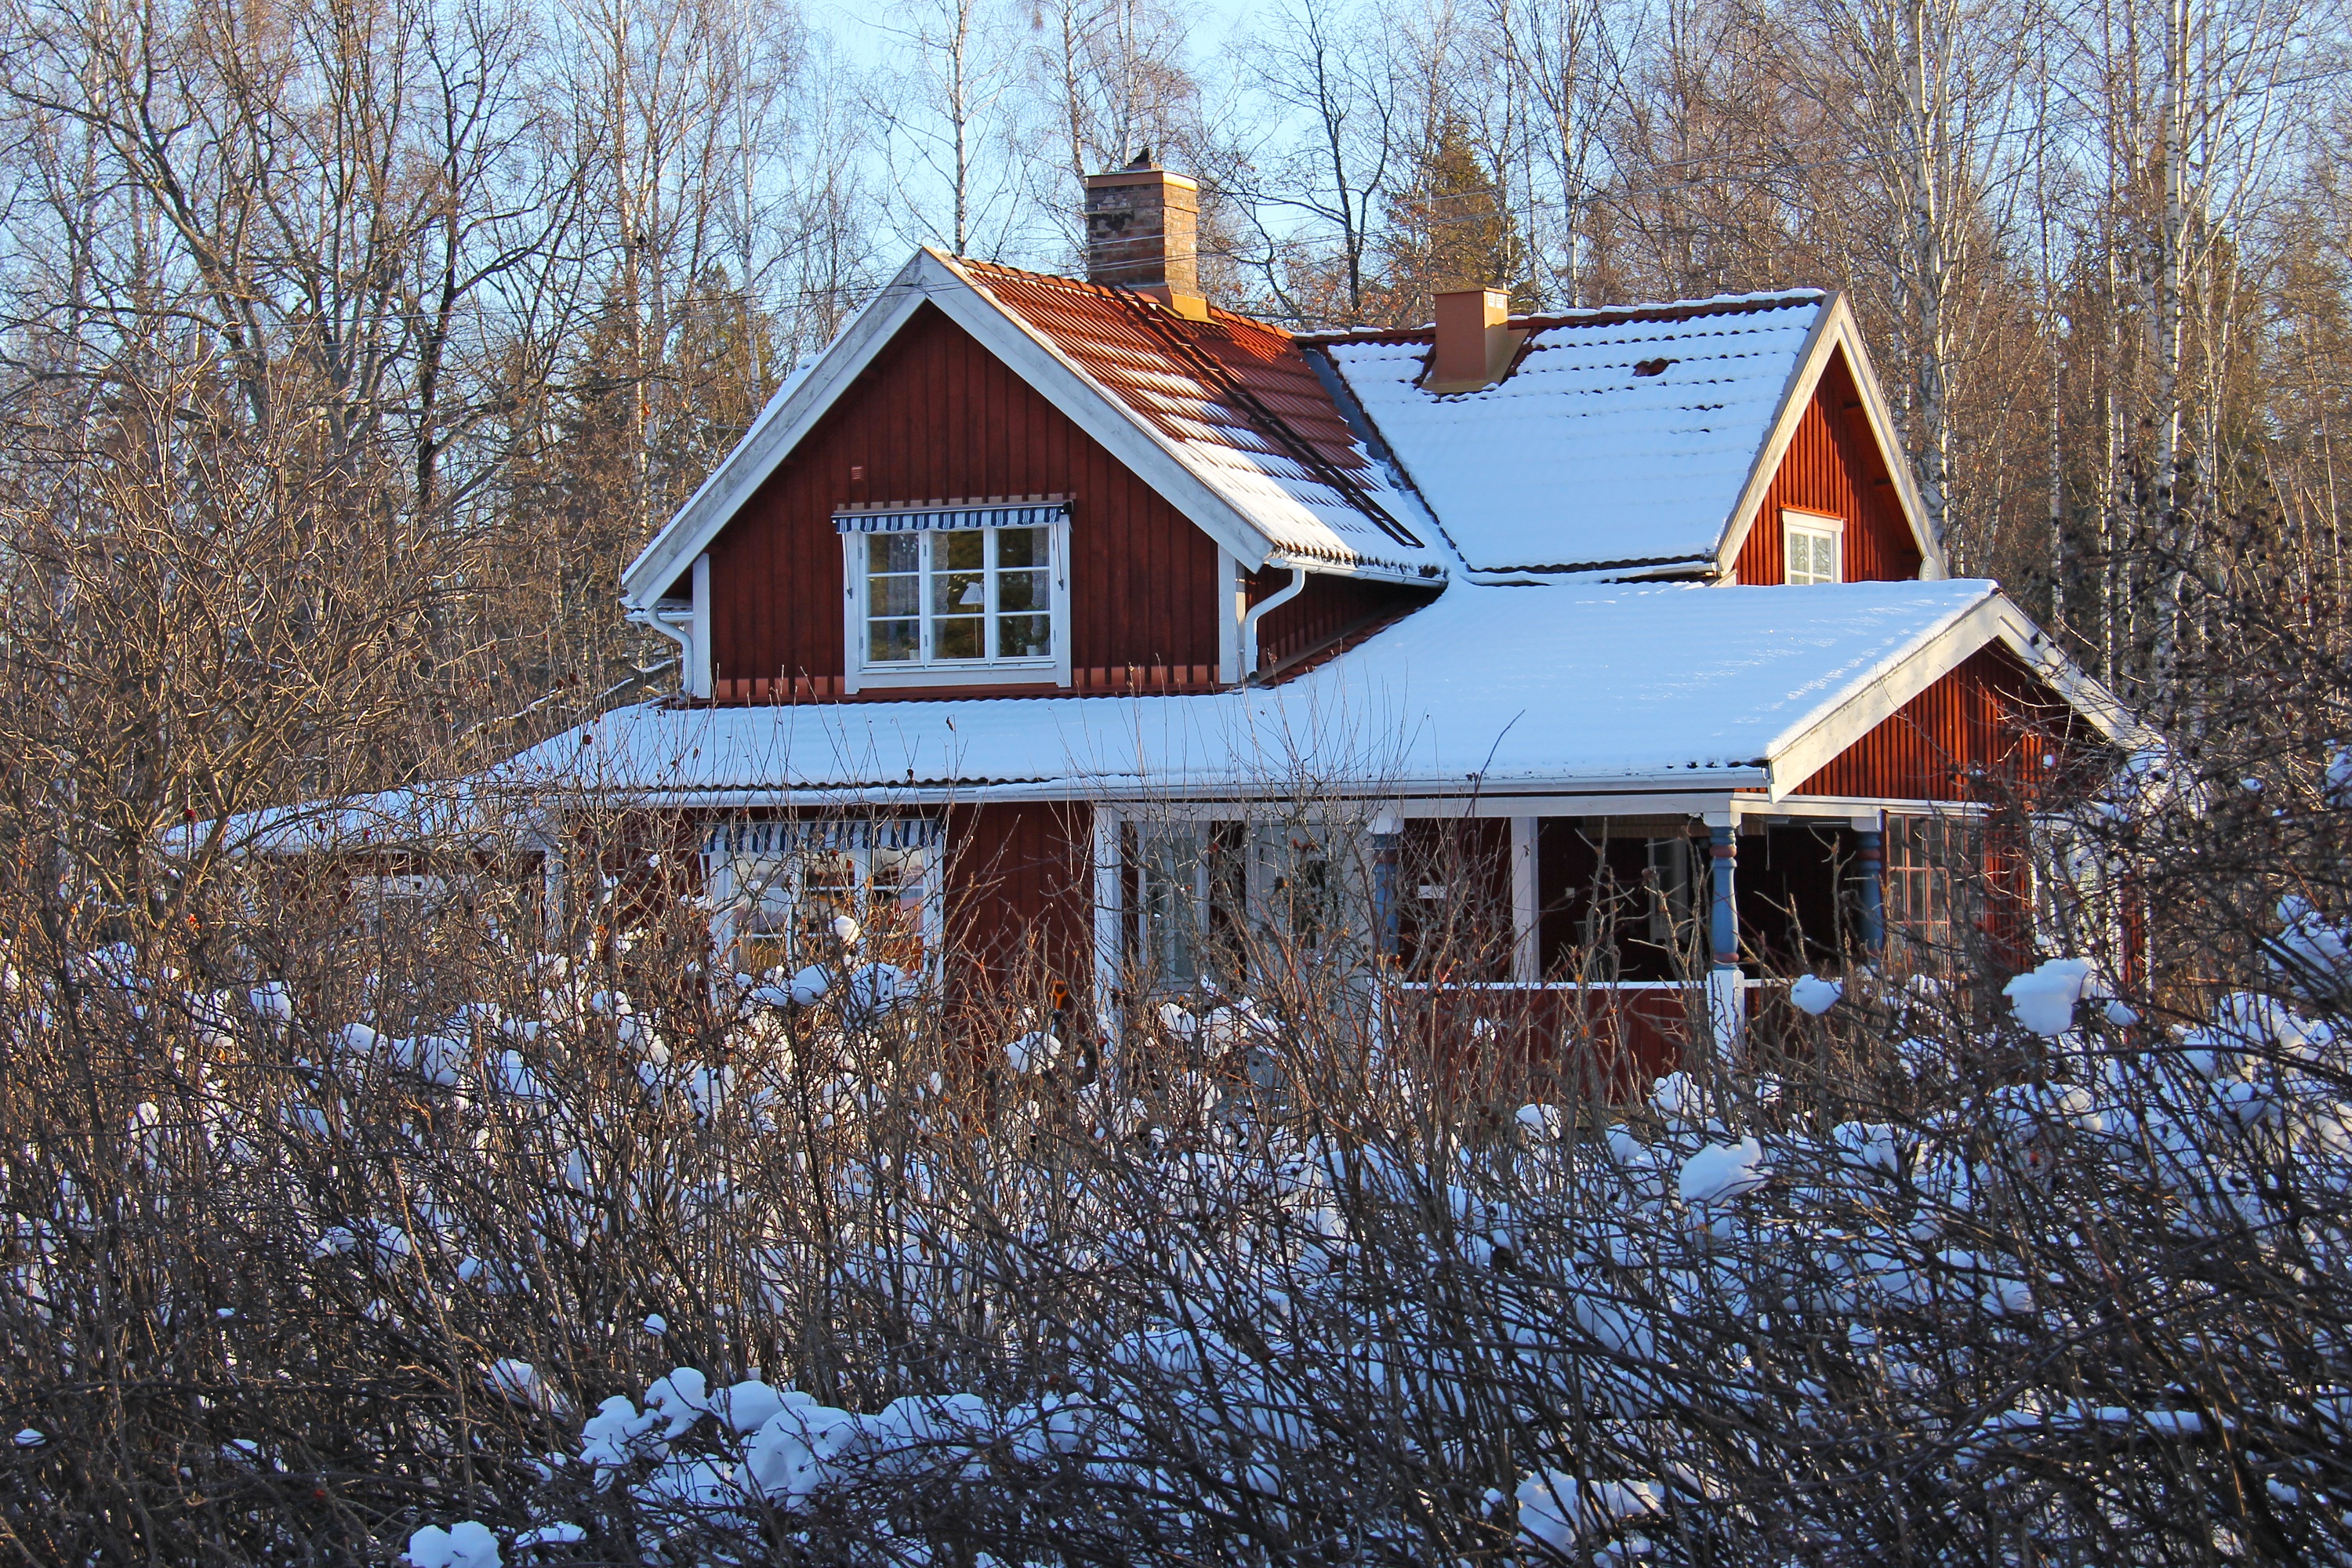
tree, snow, cold, winter, sky, wood, white, farm, countryside, house, roof, barn, home, vacation, travel, hut, shack, europe, red, scenic, cottage, weather, blue, tourism, season, sweden, wooden, beautiful, log cabin, traditional, unique, scandinavia, siding, tallberg, swedish, charming, rural area, outdoor structure, dalarna